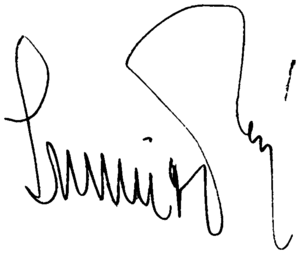
Pál Schmitt, né le 13 mai 1942 à Budapest, est un sportif, diplomate et homme d'État hongrois, président de la République de 2010 à 2012.